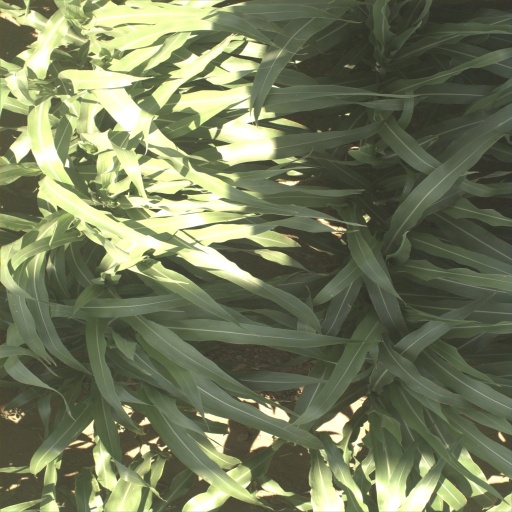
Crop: sorghum